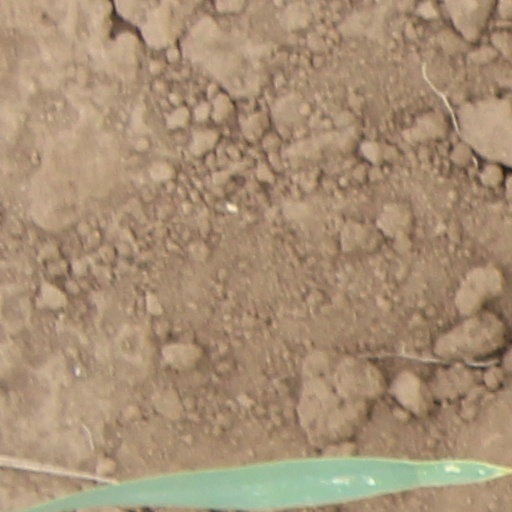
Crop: wheat